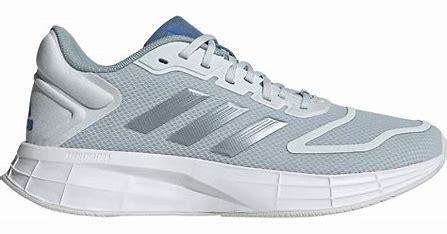
Brand: Adidas
Model: Duramo 10